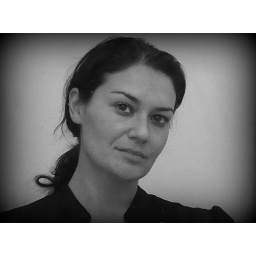
bonjour tristesse in black & white 12/25/07